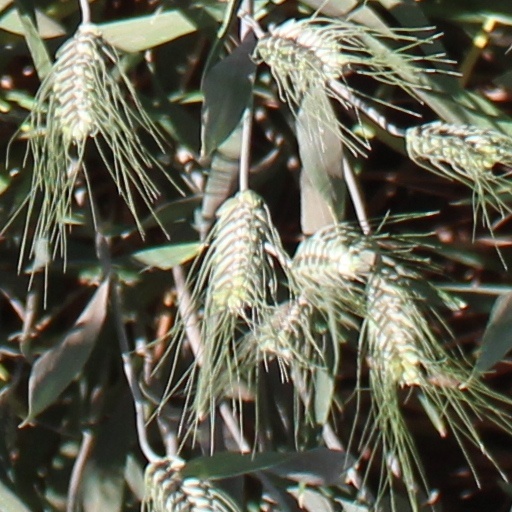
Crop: wheat